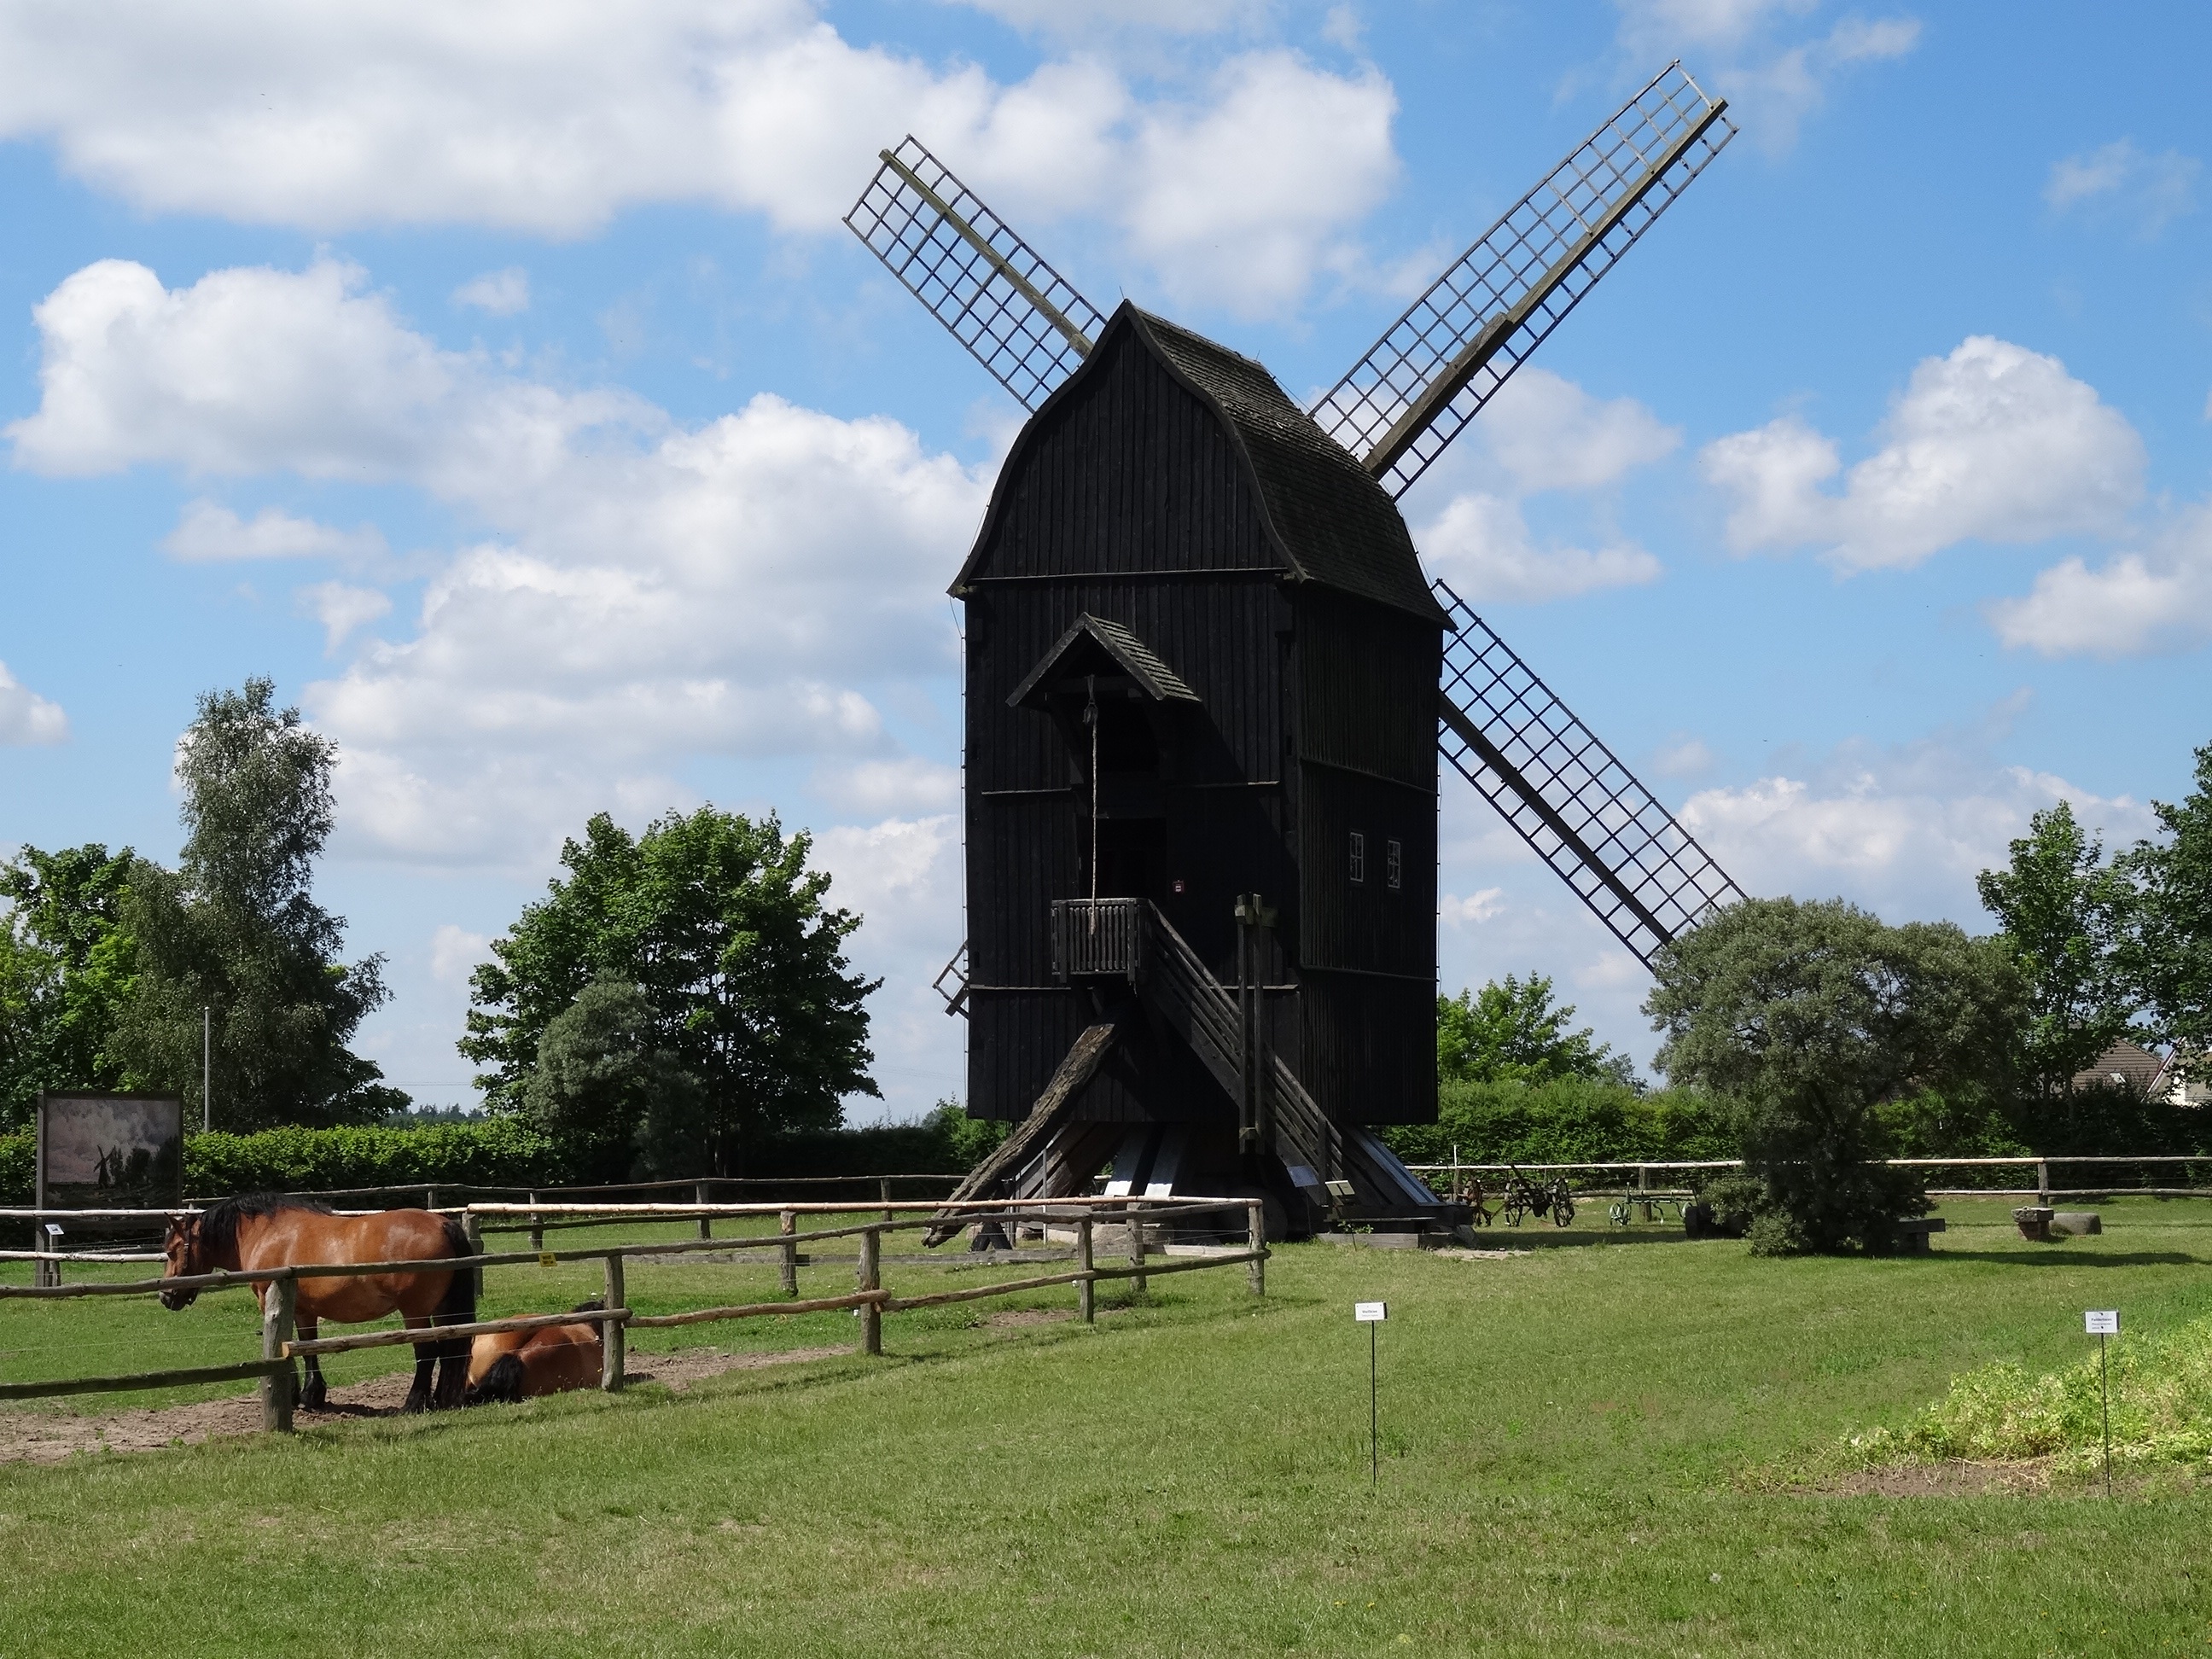
windmill, wind, building, mill, mecklenburg, rural area